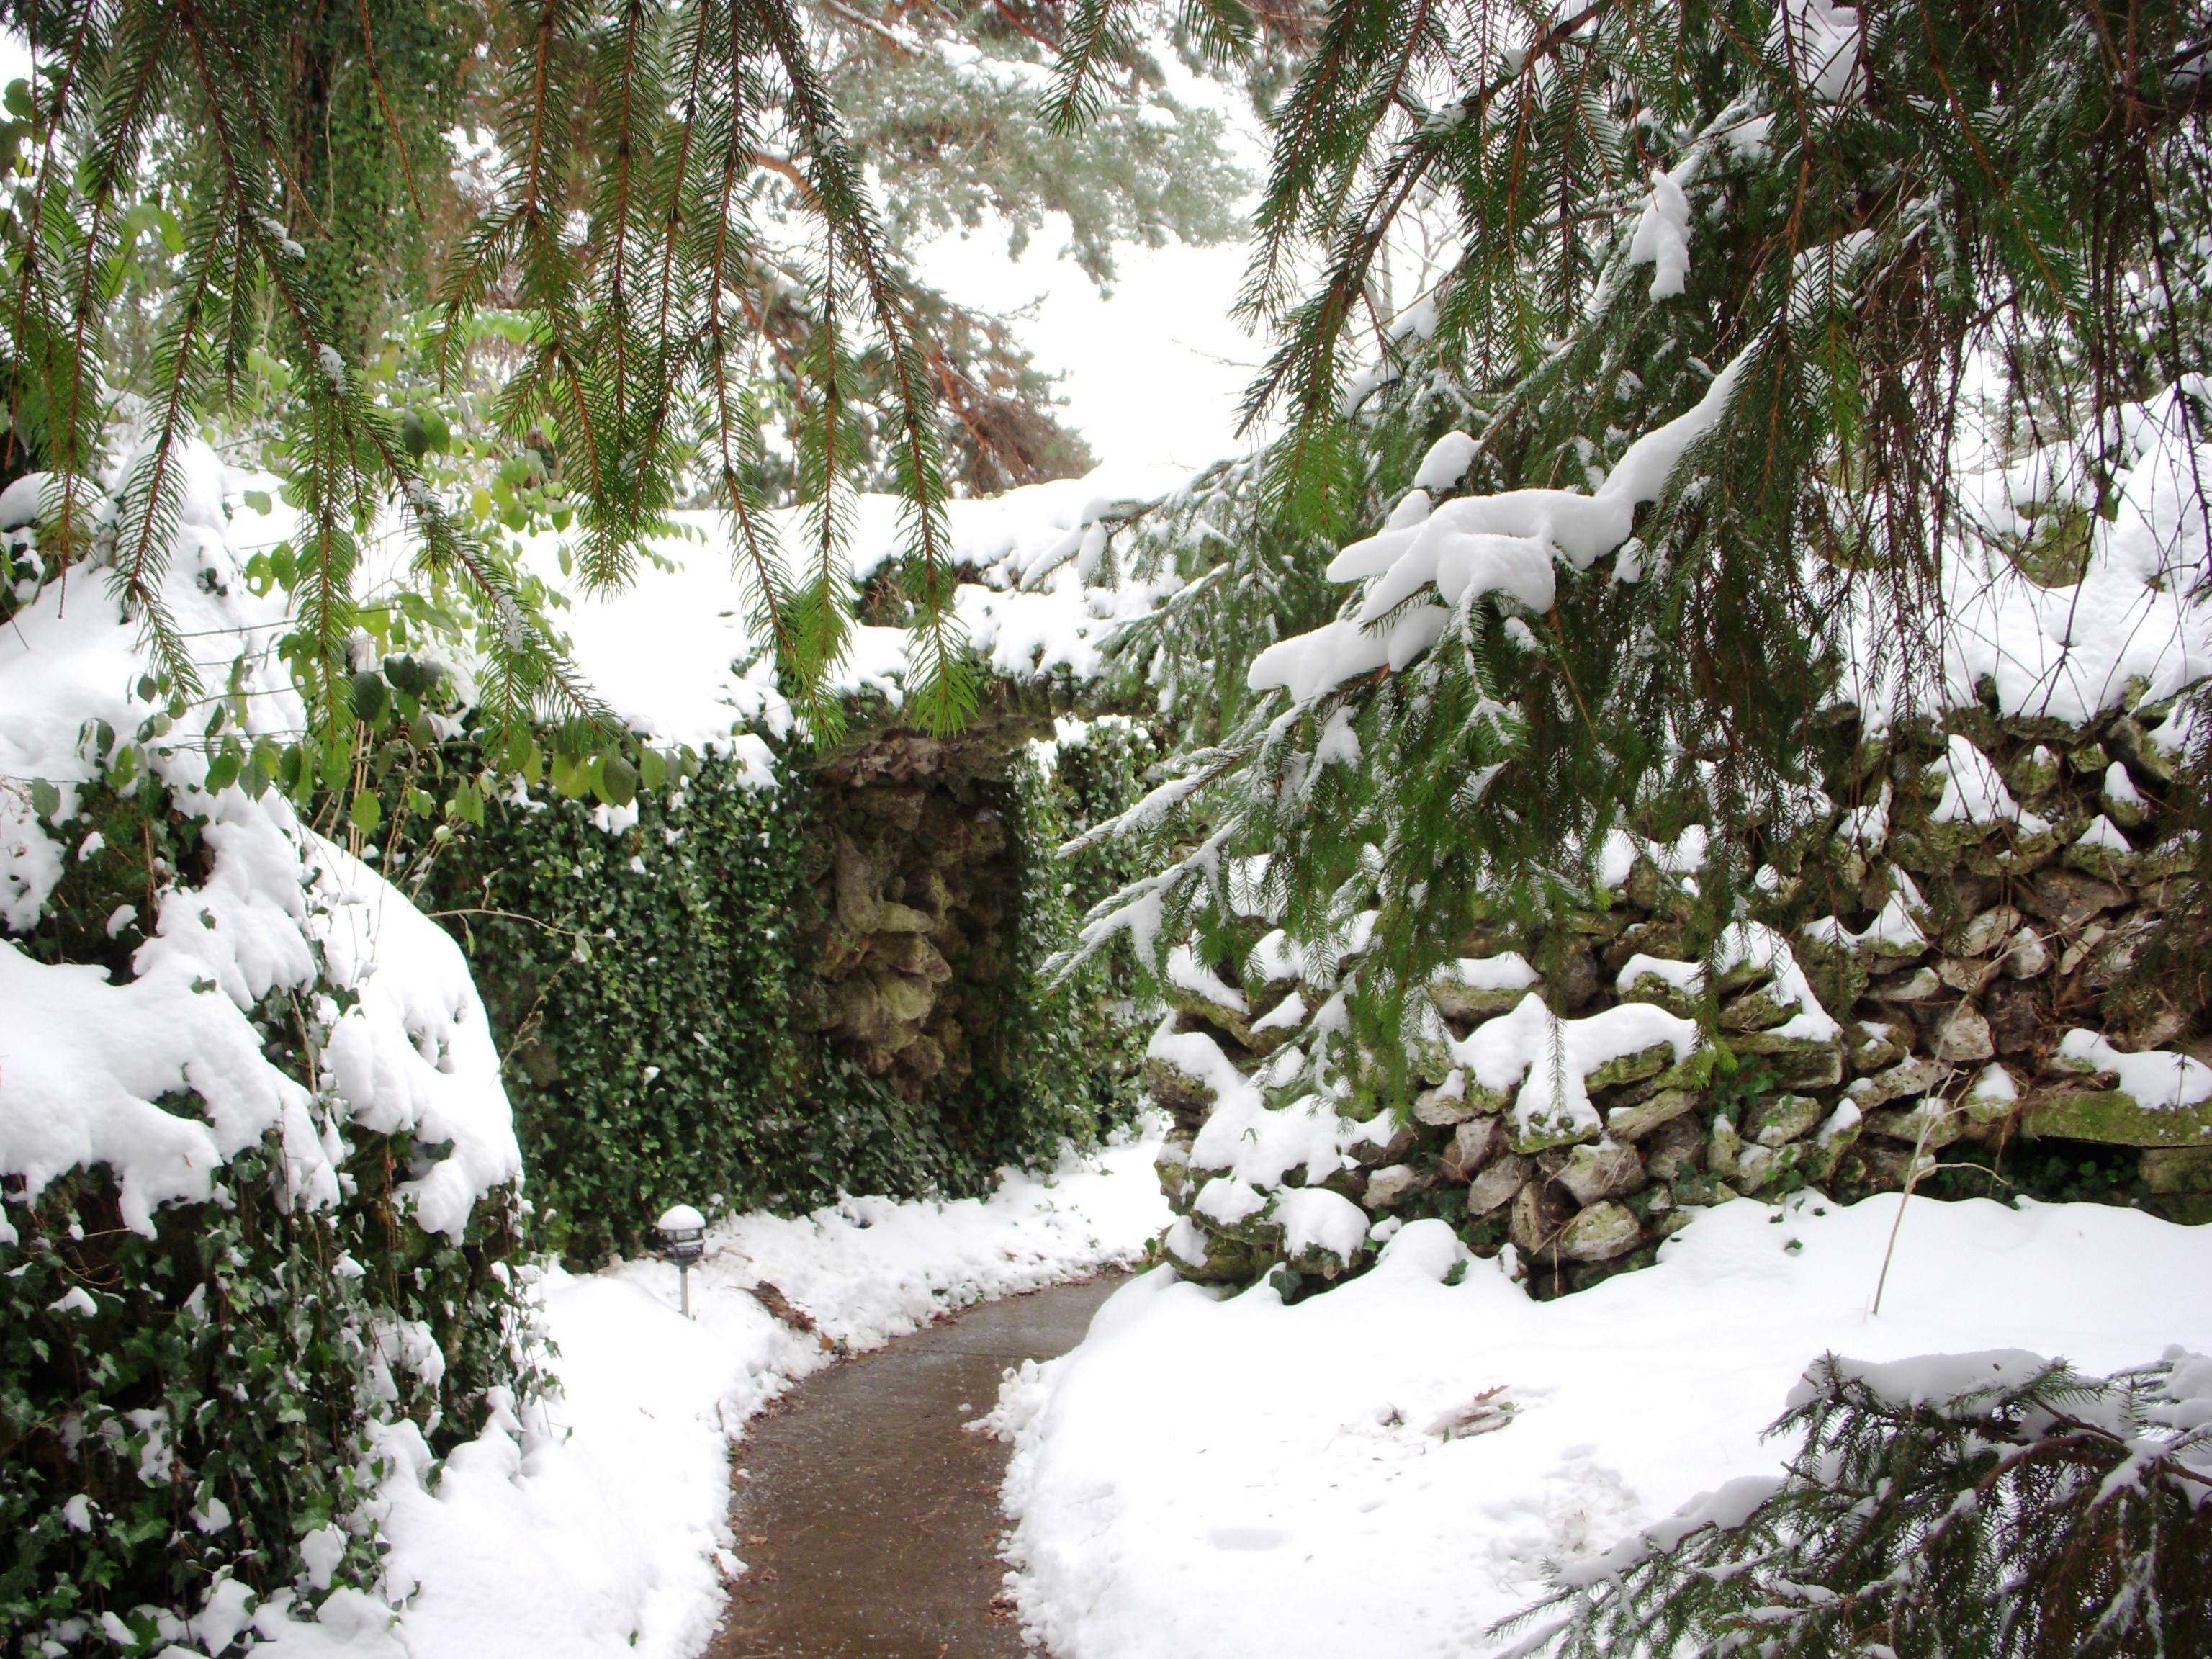
tree, forest, path, branch, snow, winter, stream, weather, religion, season, grotto, prayer, woodland, ecosystem, our lady of lourdes